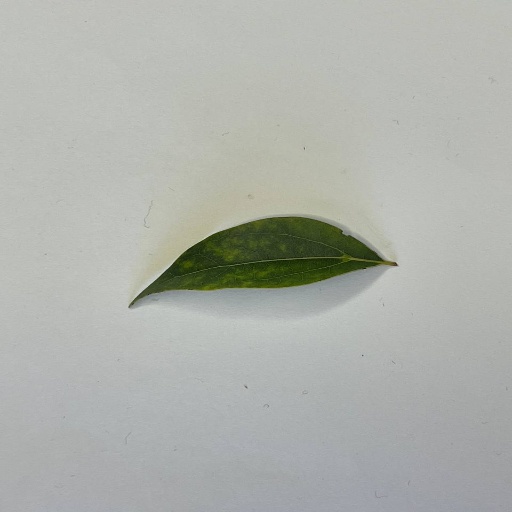
Species: Camphor
Leaf condition: Bacterial Spot